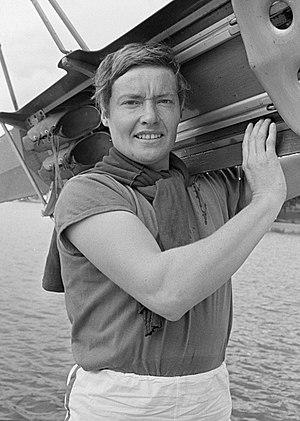
Renée Camu, née le 12 mars 1936, est une rameuse d'aviron et joueuse de basket-ball française.